Neal Tapio

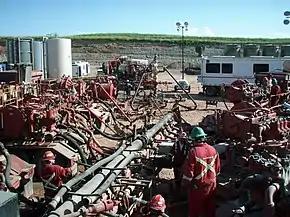
Drilling and fraccing equipment, which Tapio's machines were used on in the Bakken formation.

He worked in the finance industry for Wells Fargo in Rapid City, South Dakota. Tapio later founded New Horizon Homes in Sioux Falls, South Dakota. Before entering the petroleum industry, Tapio worked in the ethanol industry. He worked as a director of Growth Energy, an ethanol trade association.